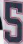
Number: 5